Sierra Gorda

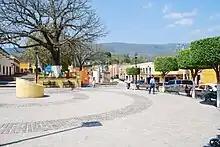
View of Fraile Plaza in Jalpan de Serra

Jalpan de Serra is in the north of Querétaro. It is called the "heart of the Sierra Gorda" in part due to is geographic location in the city and the fact that it is the only city in the biosphere. Jalpan is closely surrounded by mountains, with cobblestone streets around the very center. Mornings frequently are foggy or cloudy, with the sun burn such off by midday. Ecotourism and tourism related to the five Franciscan friary declared a World Heritage Site have recently become an important part of the economy. The Jalpan Dam has become important as a habitat for aquatic birds.